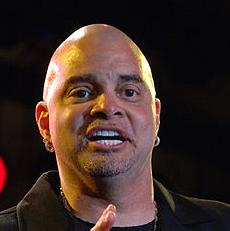
Age: 51